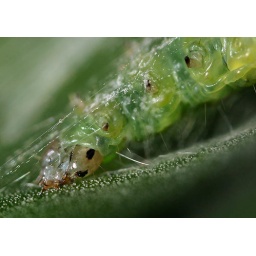
sawfly larva building its house in my kitchen